Patrik Flodin

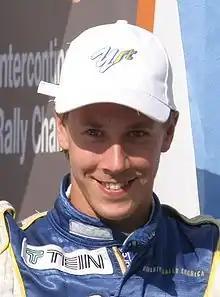
Flodin at the 2009 Rally Russia

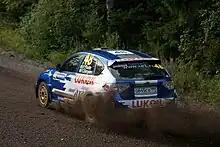
Flodin at the 2010 Finland Rally

Patrik Flodin (born 16 August 1984) is a rally driver from Sweden. Flodin won the Swedish Championship in 2006. In 2009, Flodin contests in the Production World Rally Championship (PWRC) with the "Uspenskiy Rally Tecnica" (URT) team, driving a Subaru Impreza. He also became the 2009 Russian Rally Champion. In Sardinia 2011, he will be driving a Mini Countryman WRC.